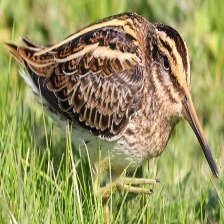
Species: JACK SNIPE
Scientific name: LYMNOCRYPTES MINIMUS